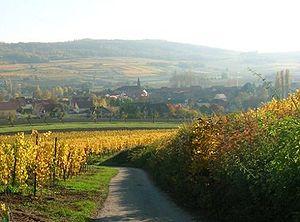
Bergbieten est une commune française située dans le département du Bas-Rhin, en région Grand Est.
L’alsace grand cru altenberg-de-bergbieten, ou altenberg de Bergbieten, est un vin blanc français produit sur le lieu-dit Altenberg, situé sur la commune de Bergbieten, dans le département du Bas-Rhin, en Alsace.